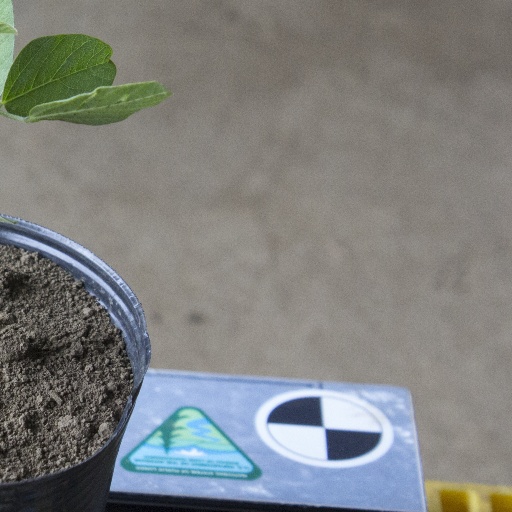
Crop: soybean